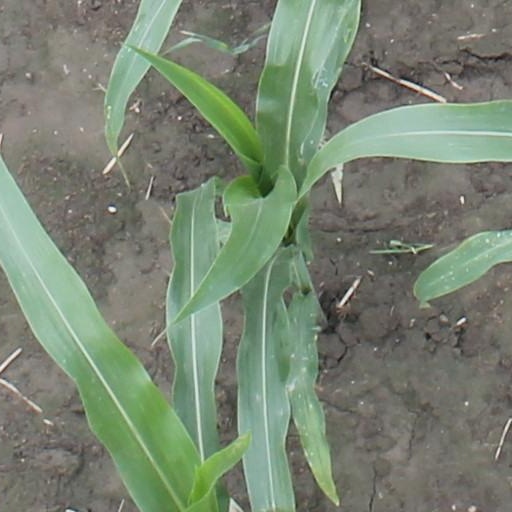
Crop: maize; corn